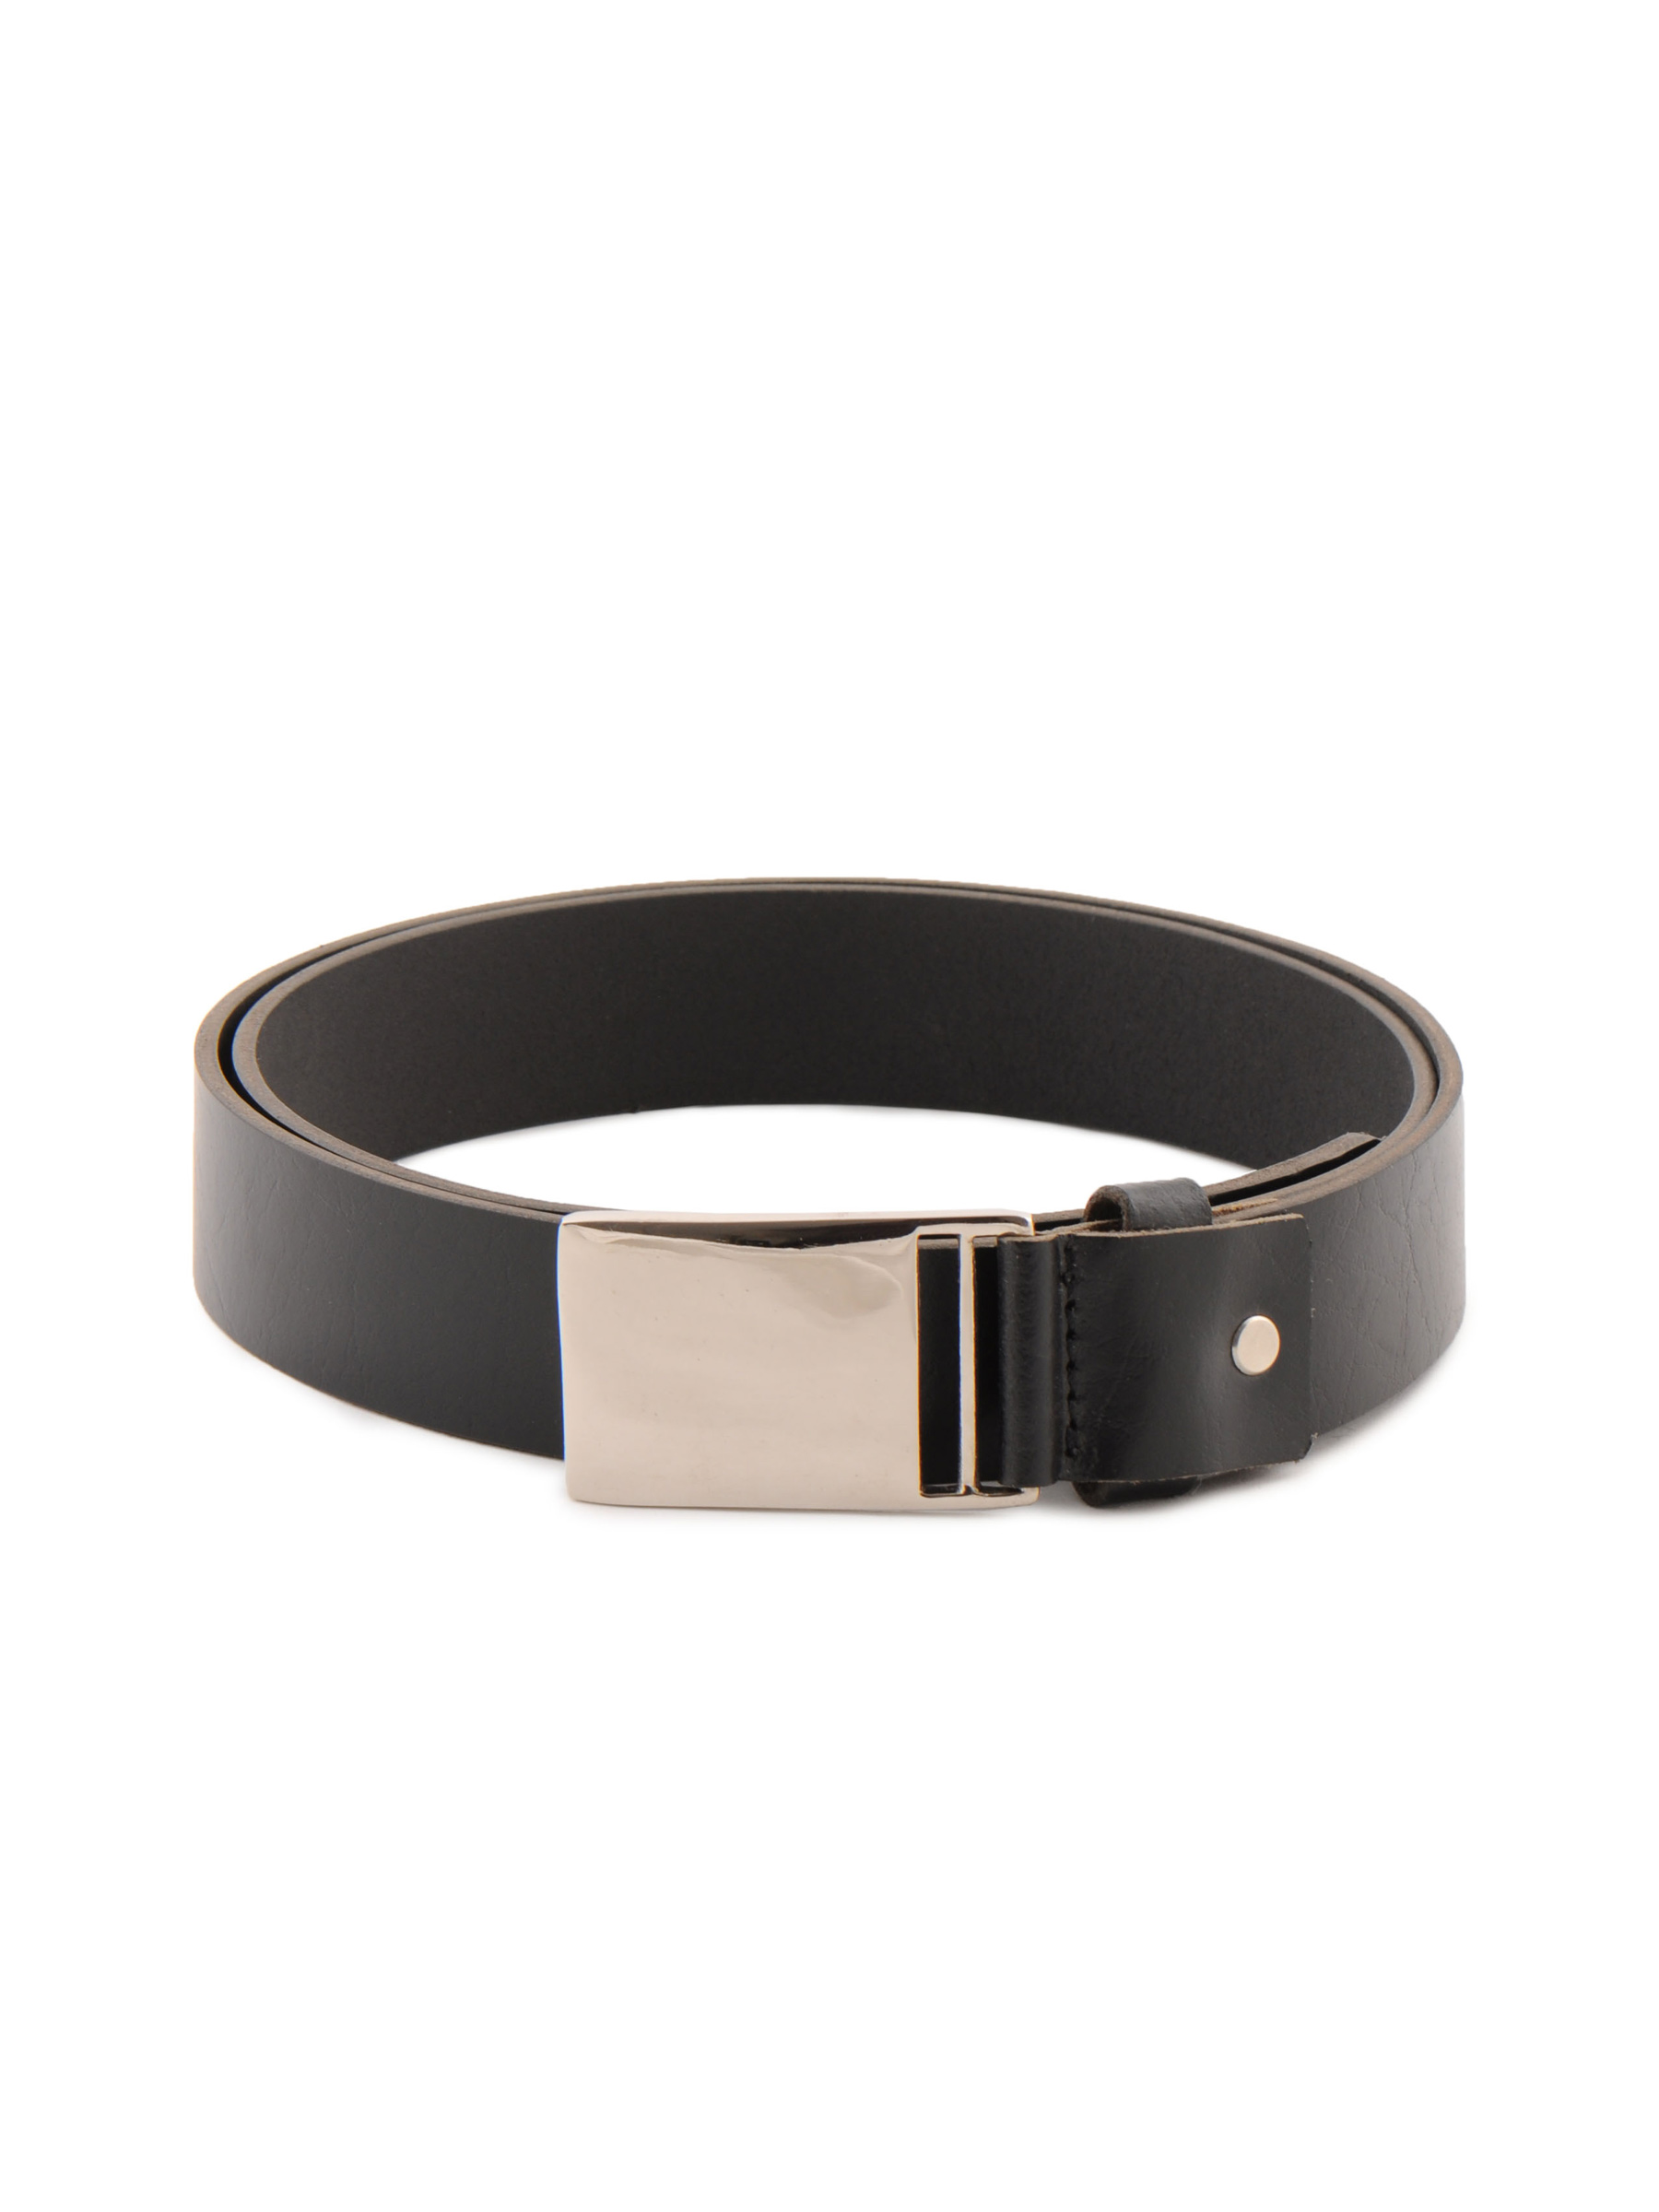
Turtle Men Black Belt
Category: Accessories / Belts / Belts
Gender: Men
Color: Black
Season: Fall 2011
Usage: Formal